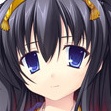
Portrait style: Anime Portrait